The Nightingale (1936 film)

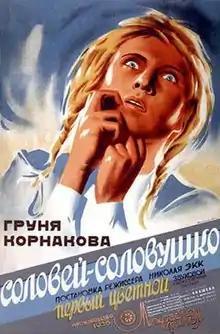

The Nightingale is a 1936 Soviet drama film directed by Nikolai Ekk and starring Valentina Ivashova, Z. Kashkarova and Nikolai Ekk.